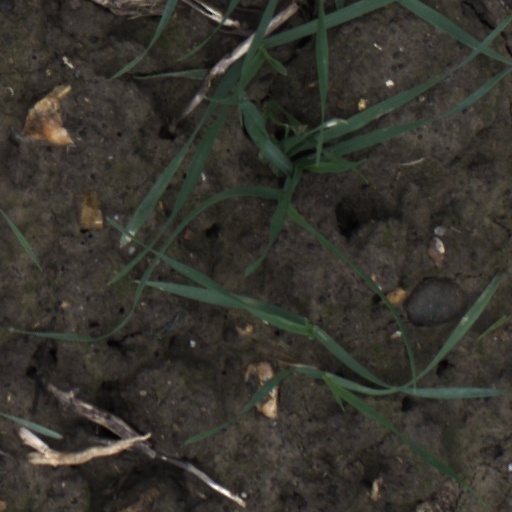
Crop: wheat